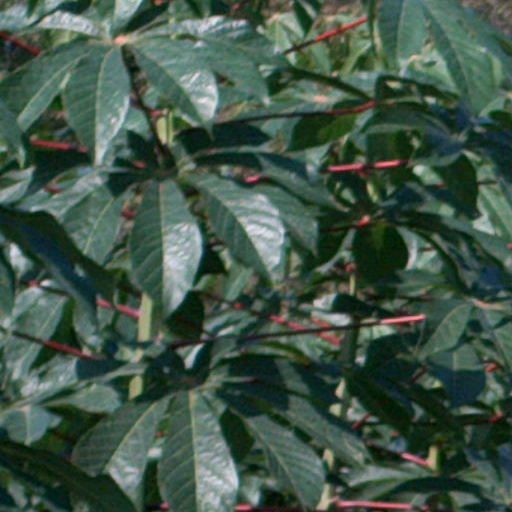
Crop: cassava